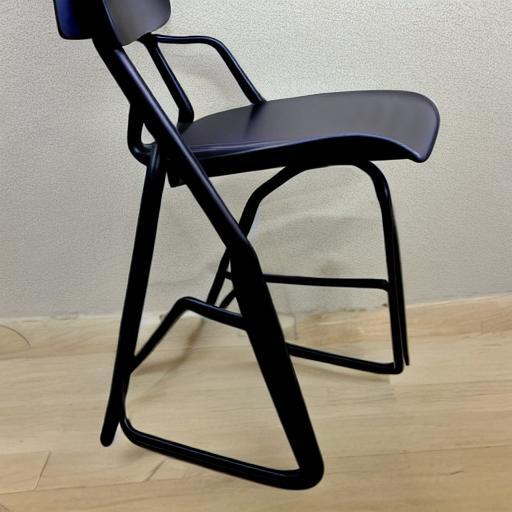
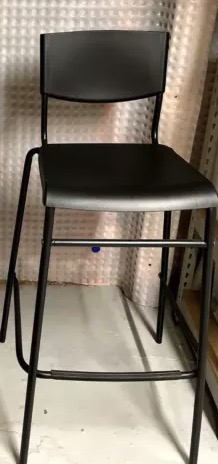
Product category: stool
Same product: no